Chittorgarh

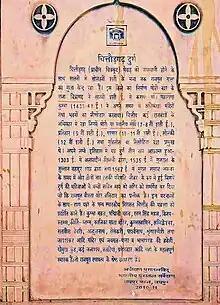
ASI board at Chittorgarh Fort stating that the fort was originally built by the Mori rulers, who are claimed to be a branch of the Mauryan dynasty.

In 1303, the Delhi Sultanate ruler Alauddin Khilji defeated the Guhila king Ratnasimha, and captured the fort. The fort was later captured by Hammir Singh, a king of the Sisodia branch of the Guhilas. Chittor gained prominence during the period of his successors, which included Rana Kumbha and Rana Sanga. In 1535, Bahadur Shah of Gujarat besieged and conquered the fort. However, Bahadur Shah was not able to hold Chittor for long and the Sisodia's captured it within a short time of his departure.